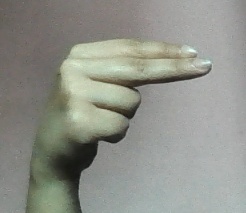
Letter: ain